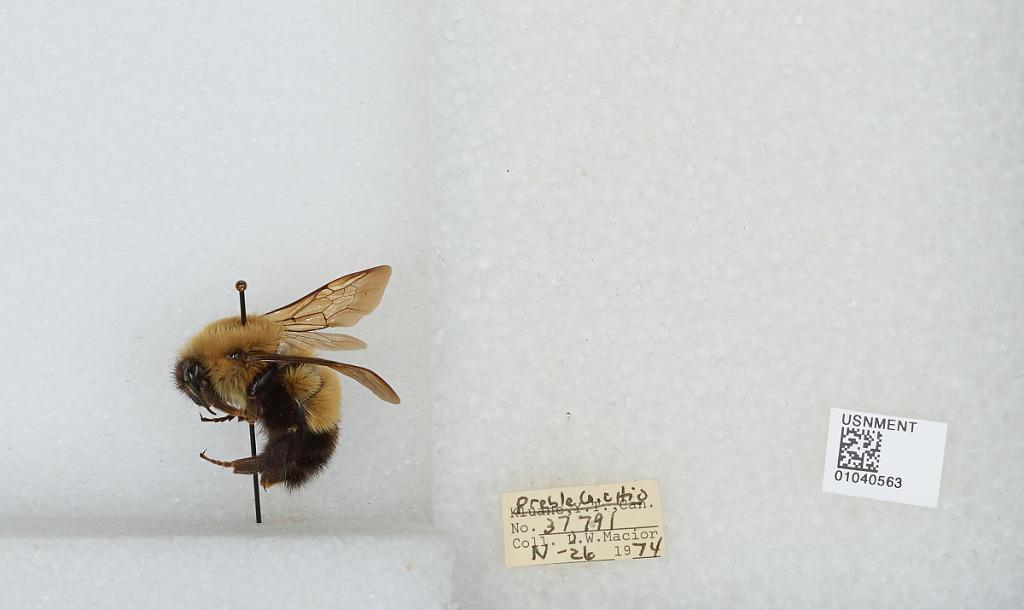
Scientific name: Bombus (Pyrobombus) perplexus Cresson
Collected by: L. Macior
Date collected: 1974-4-26
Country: United States
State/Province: Ohio
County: Preble
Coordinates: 39.7778, -84.6897